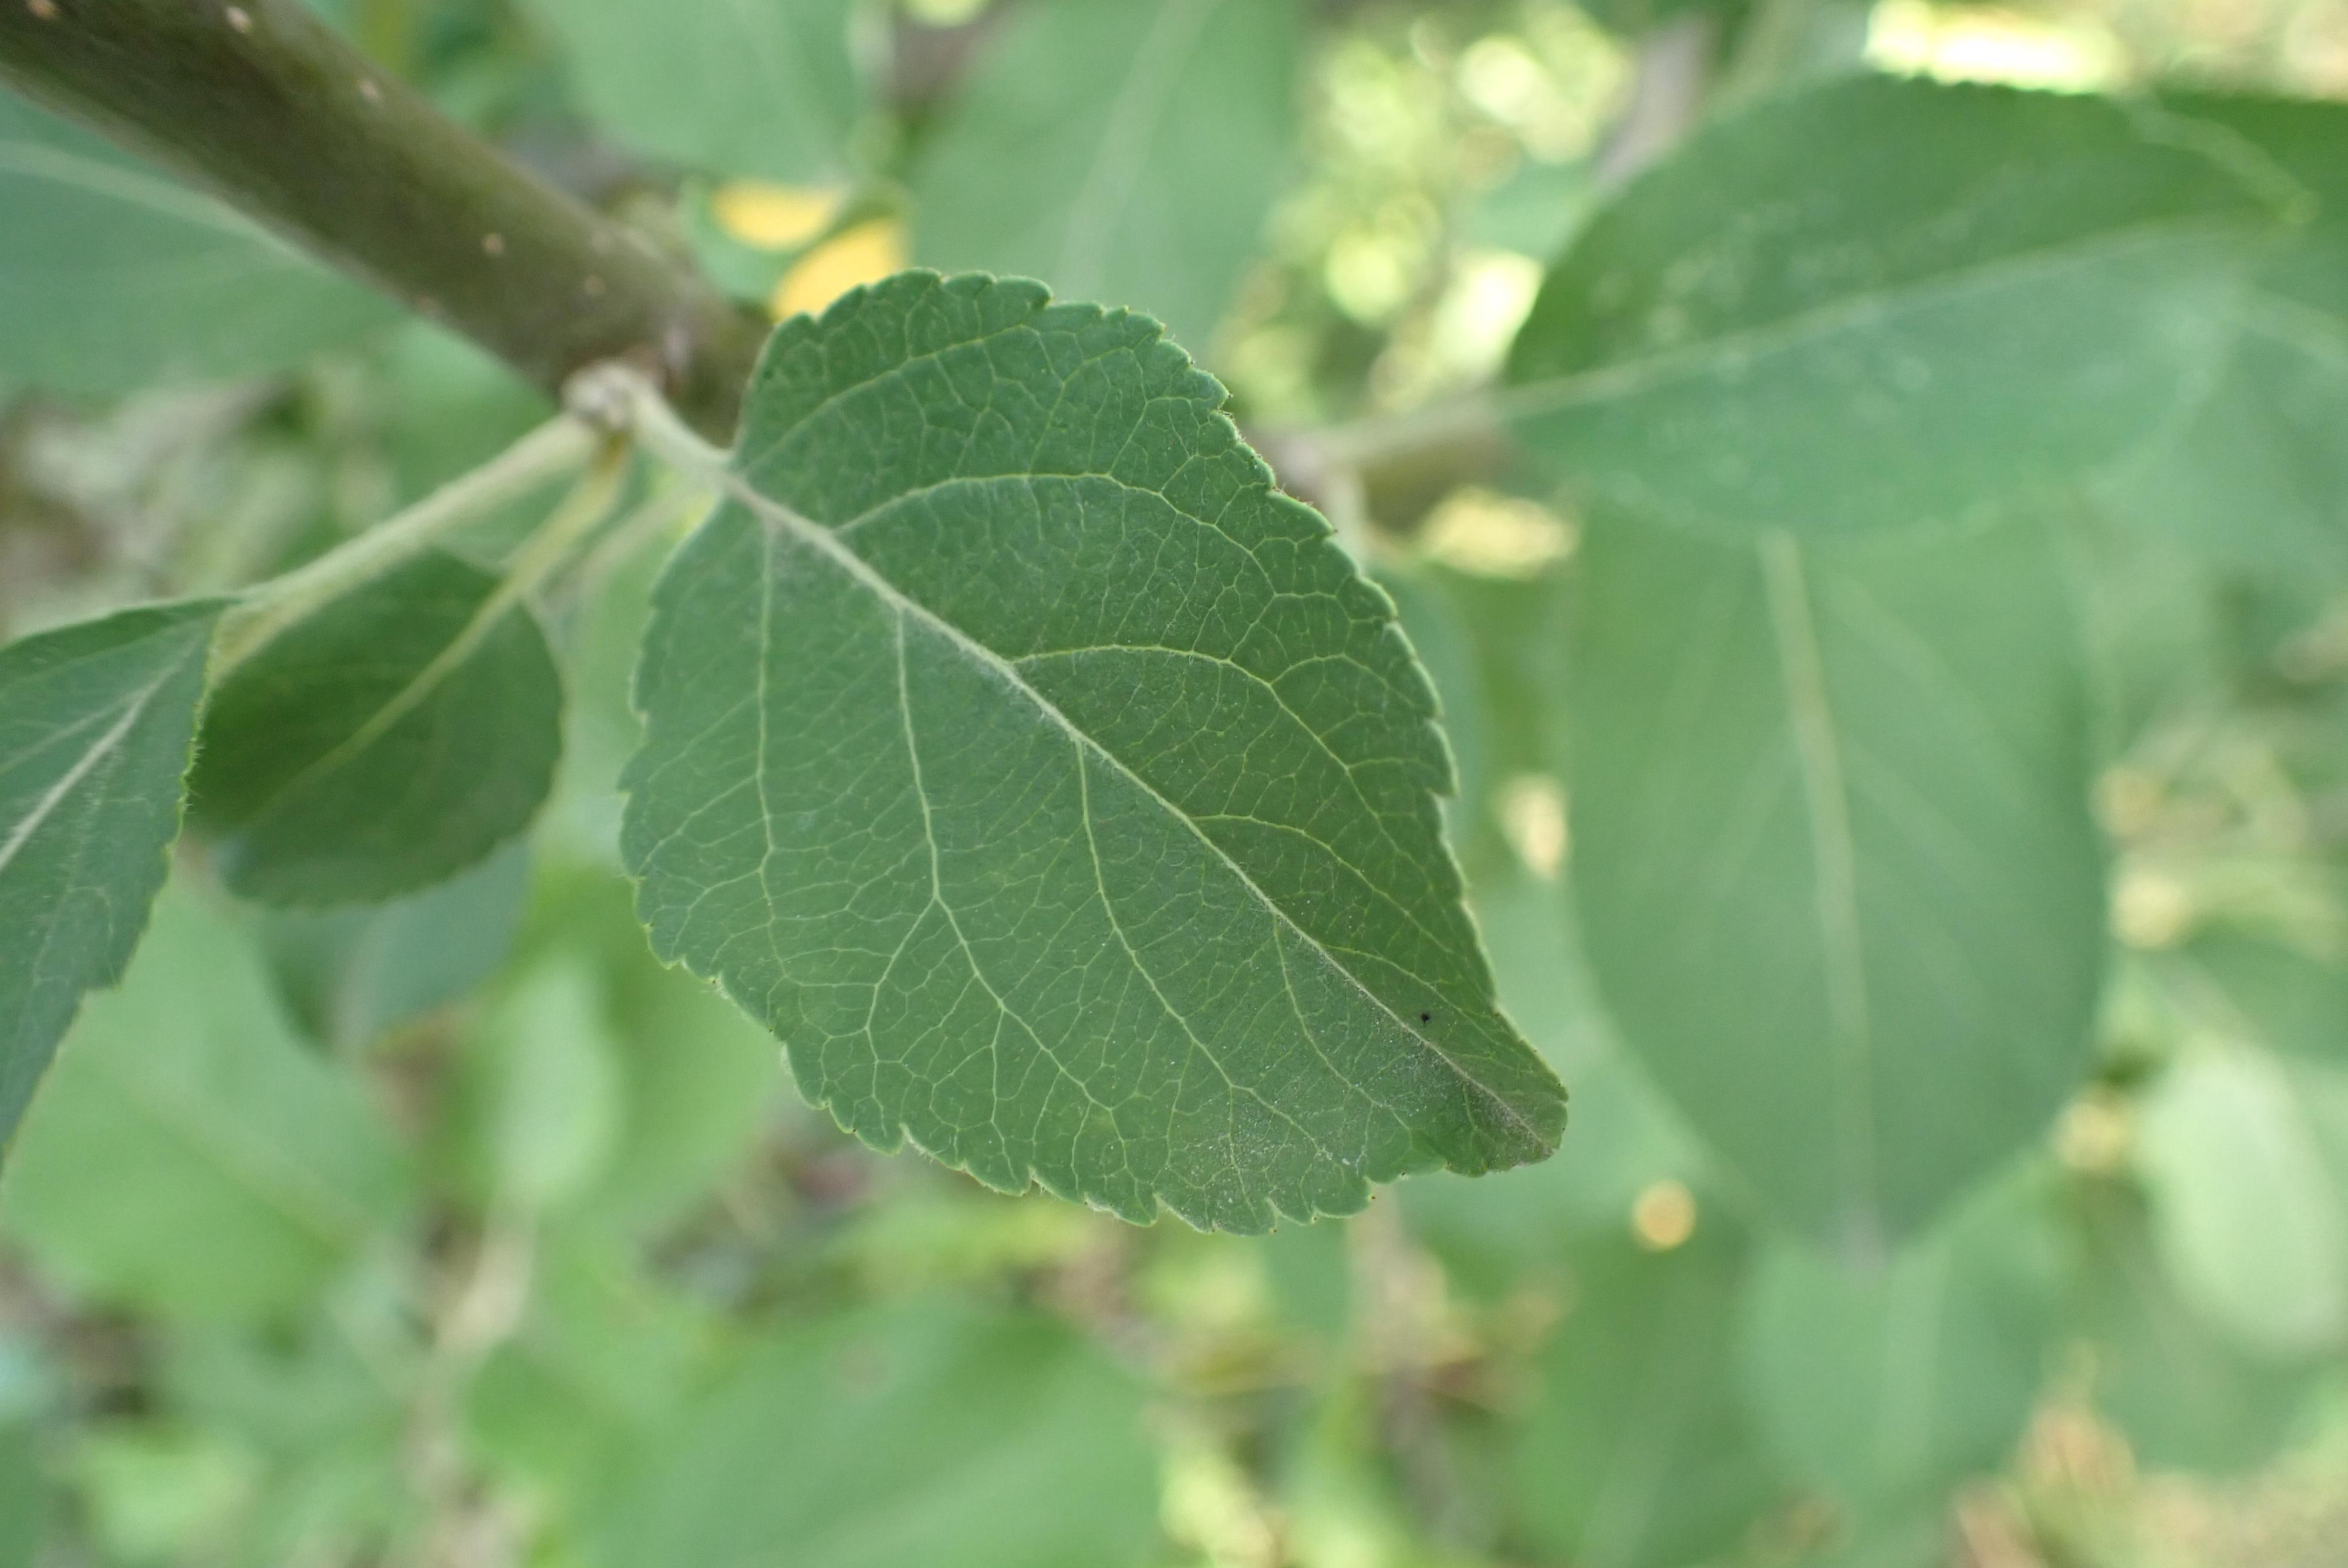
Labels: healthy